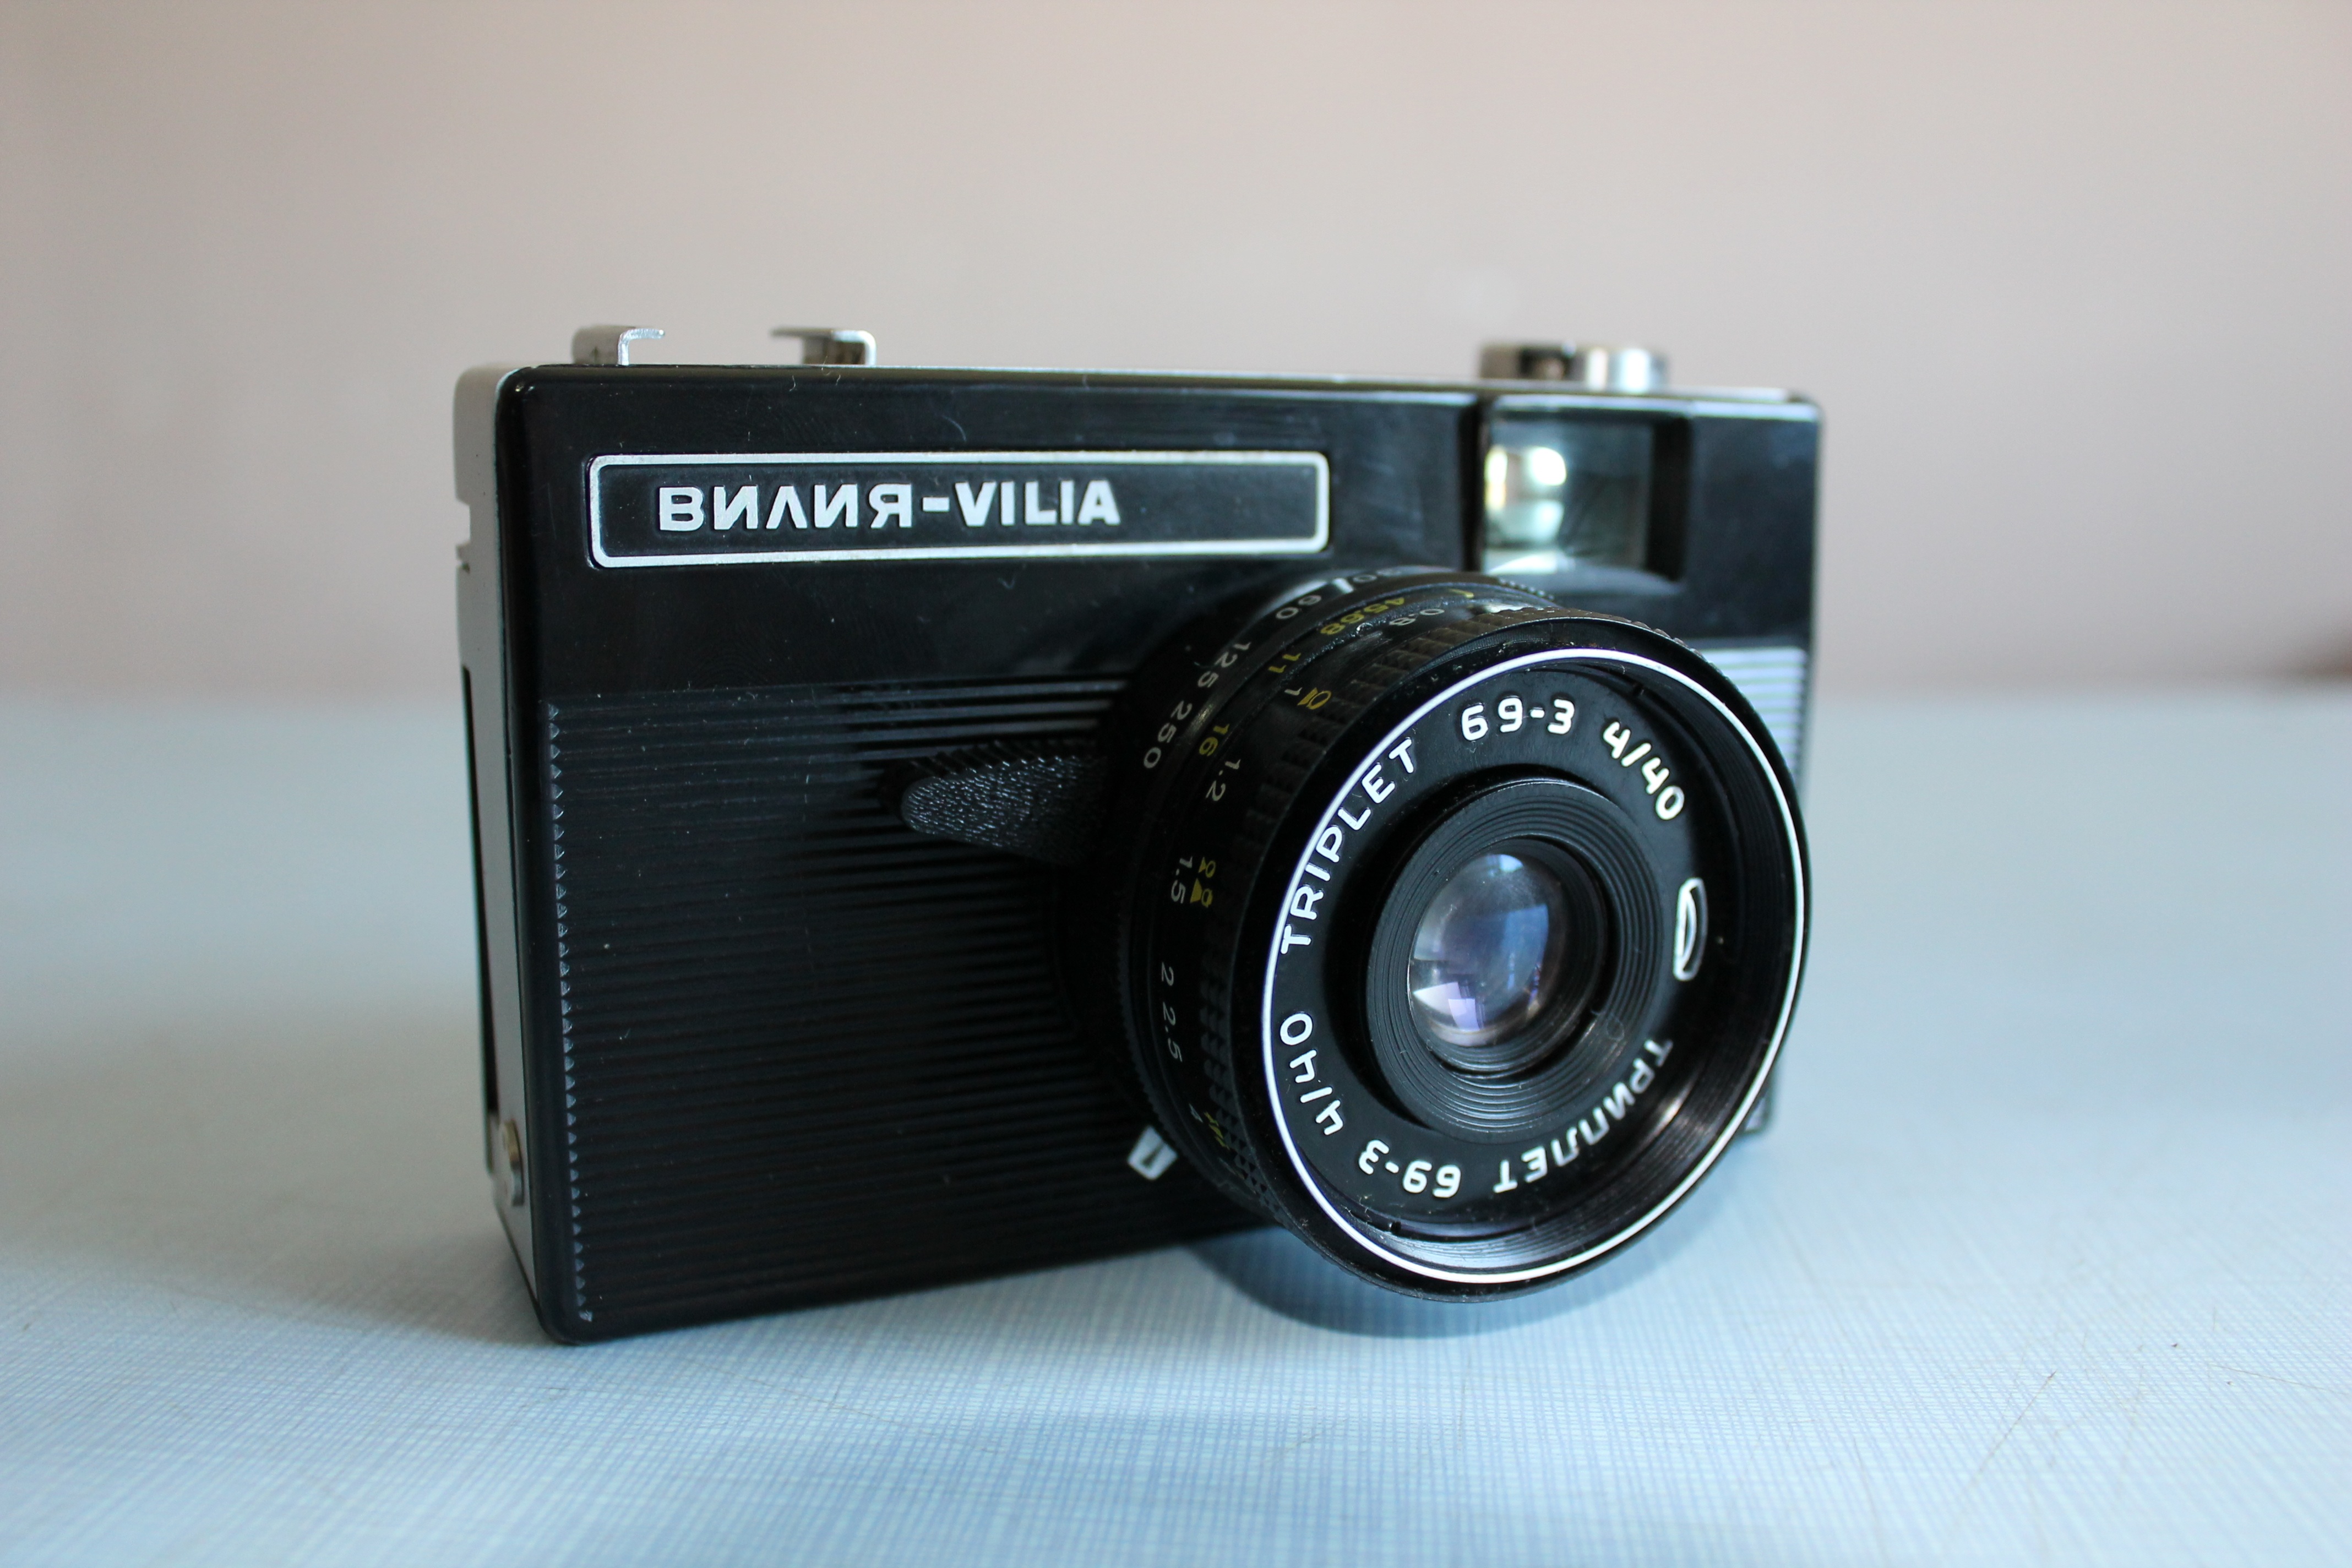
camera, photography, vintage, retro, old, film, photo, portrait, lens, object, pictures, reflex camera, digital camera, design, camera lens, digital slr, single lens reflex camera, cameras optics, mirrorless interchangeable lens camera